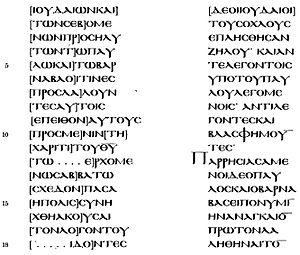
Le Codex 097, portant le numéro de référence 097, est un manuscrit sur parchemin écrit en écriture grecque onciale.